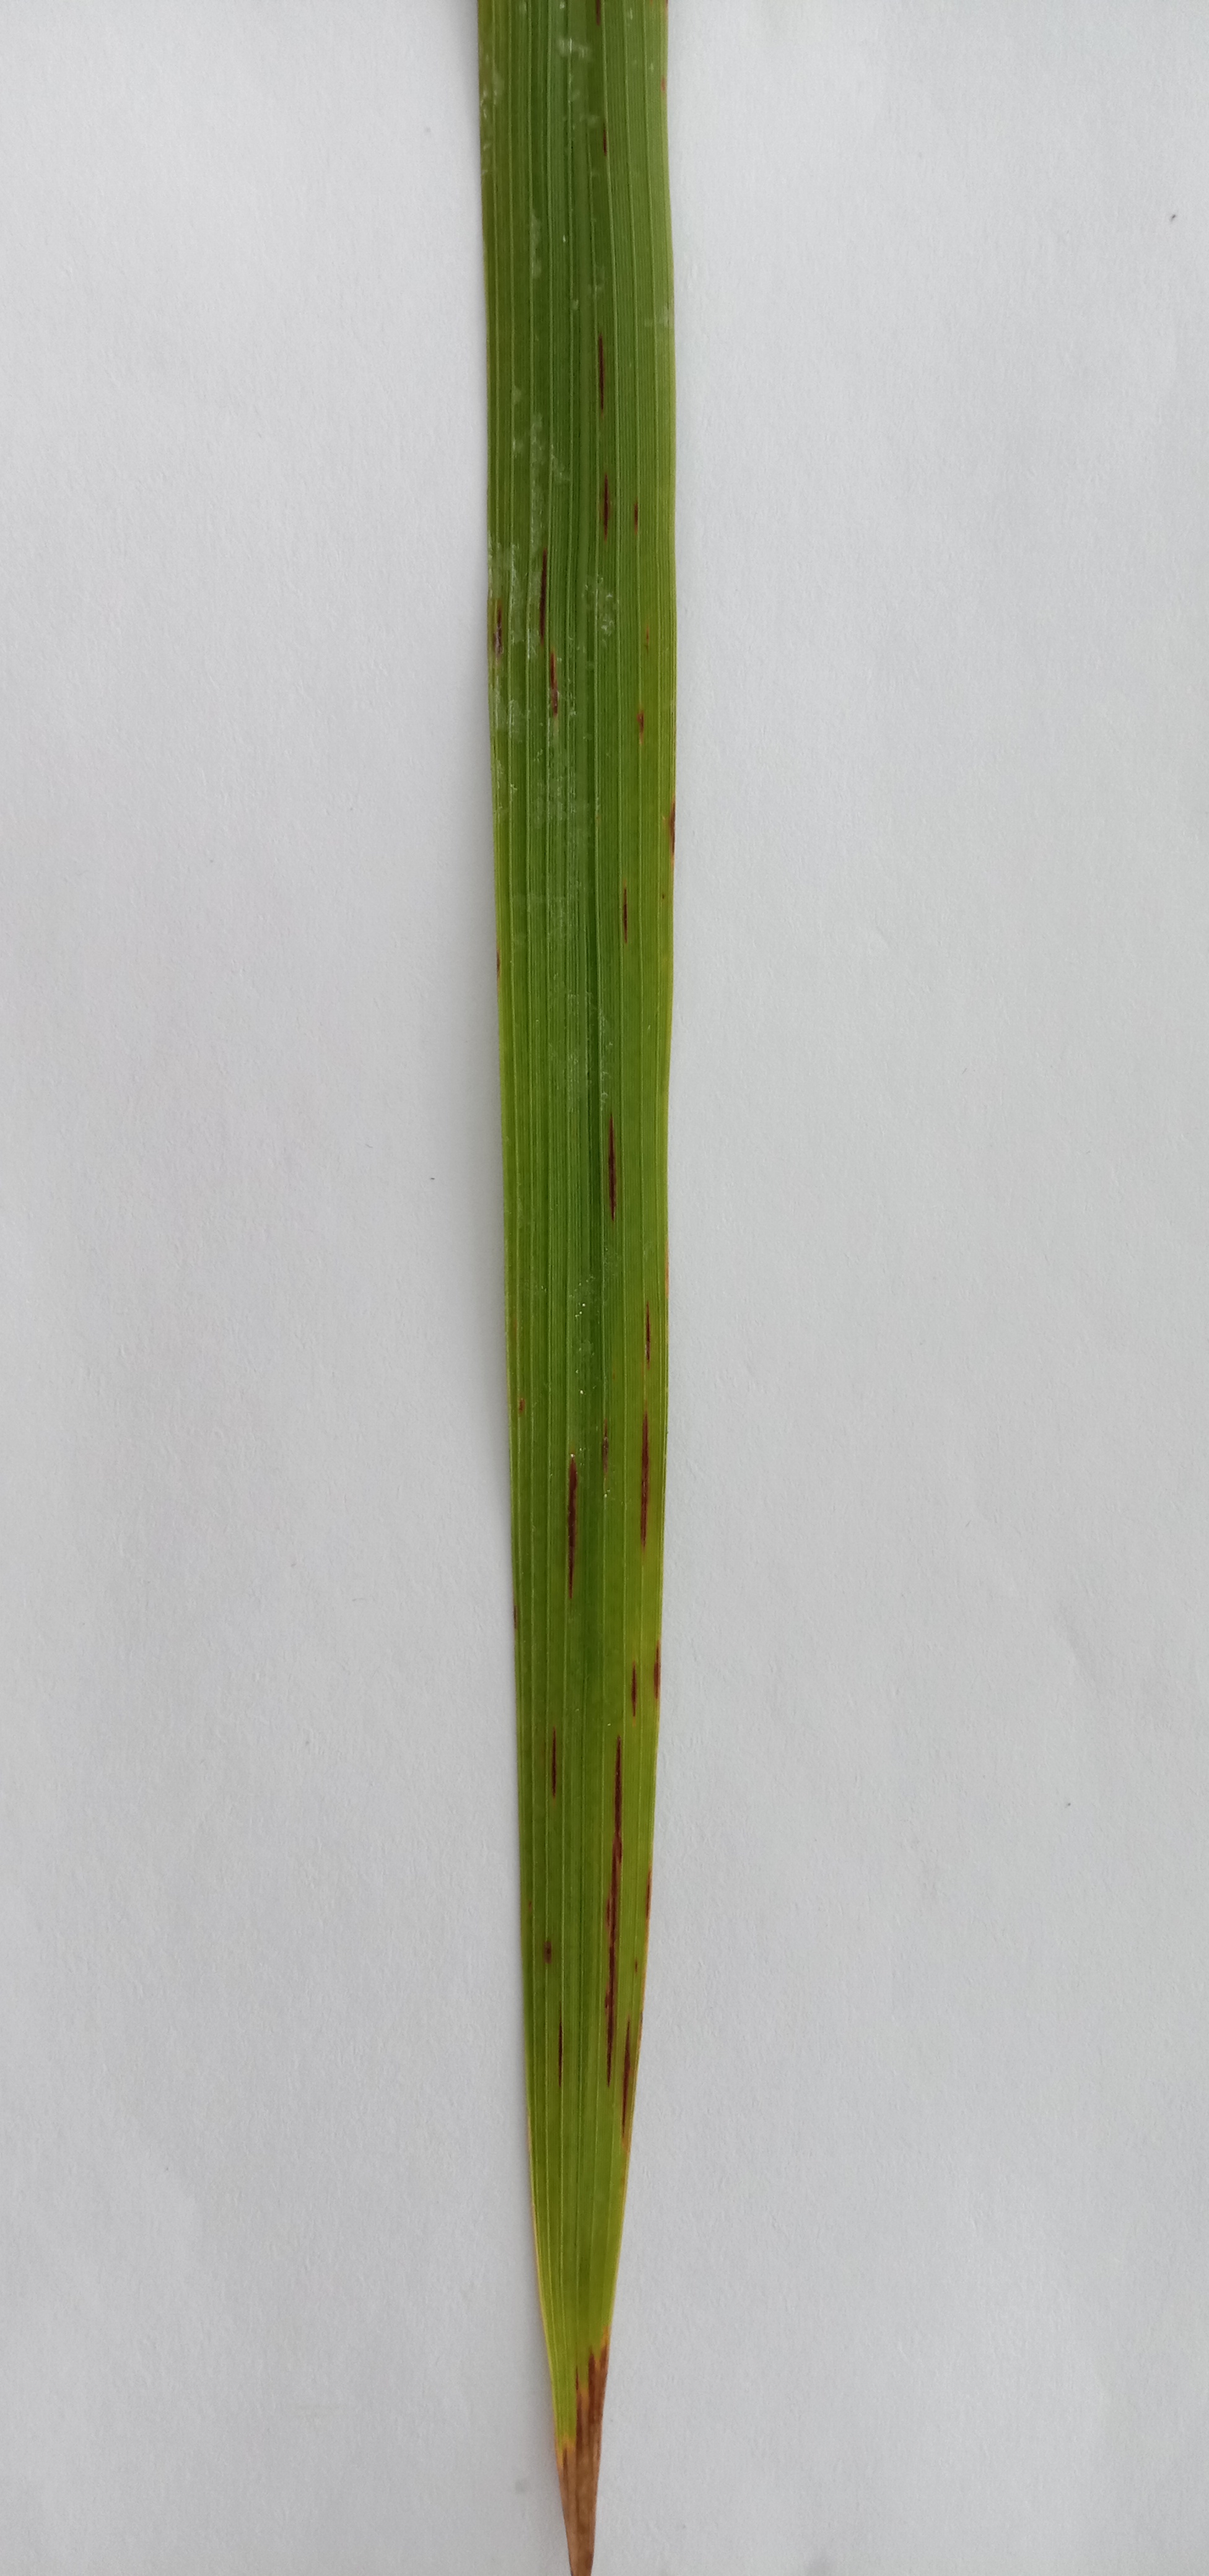
Label: Rice___Leaf_Blast